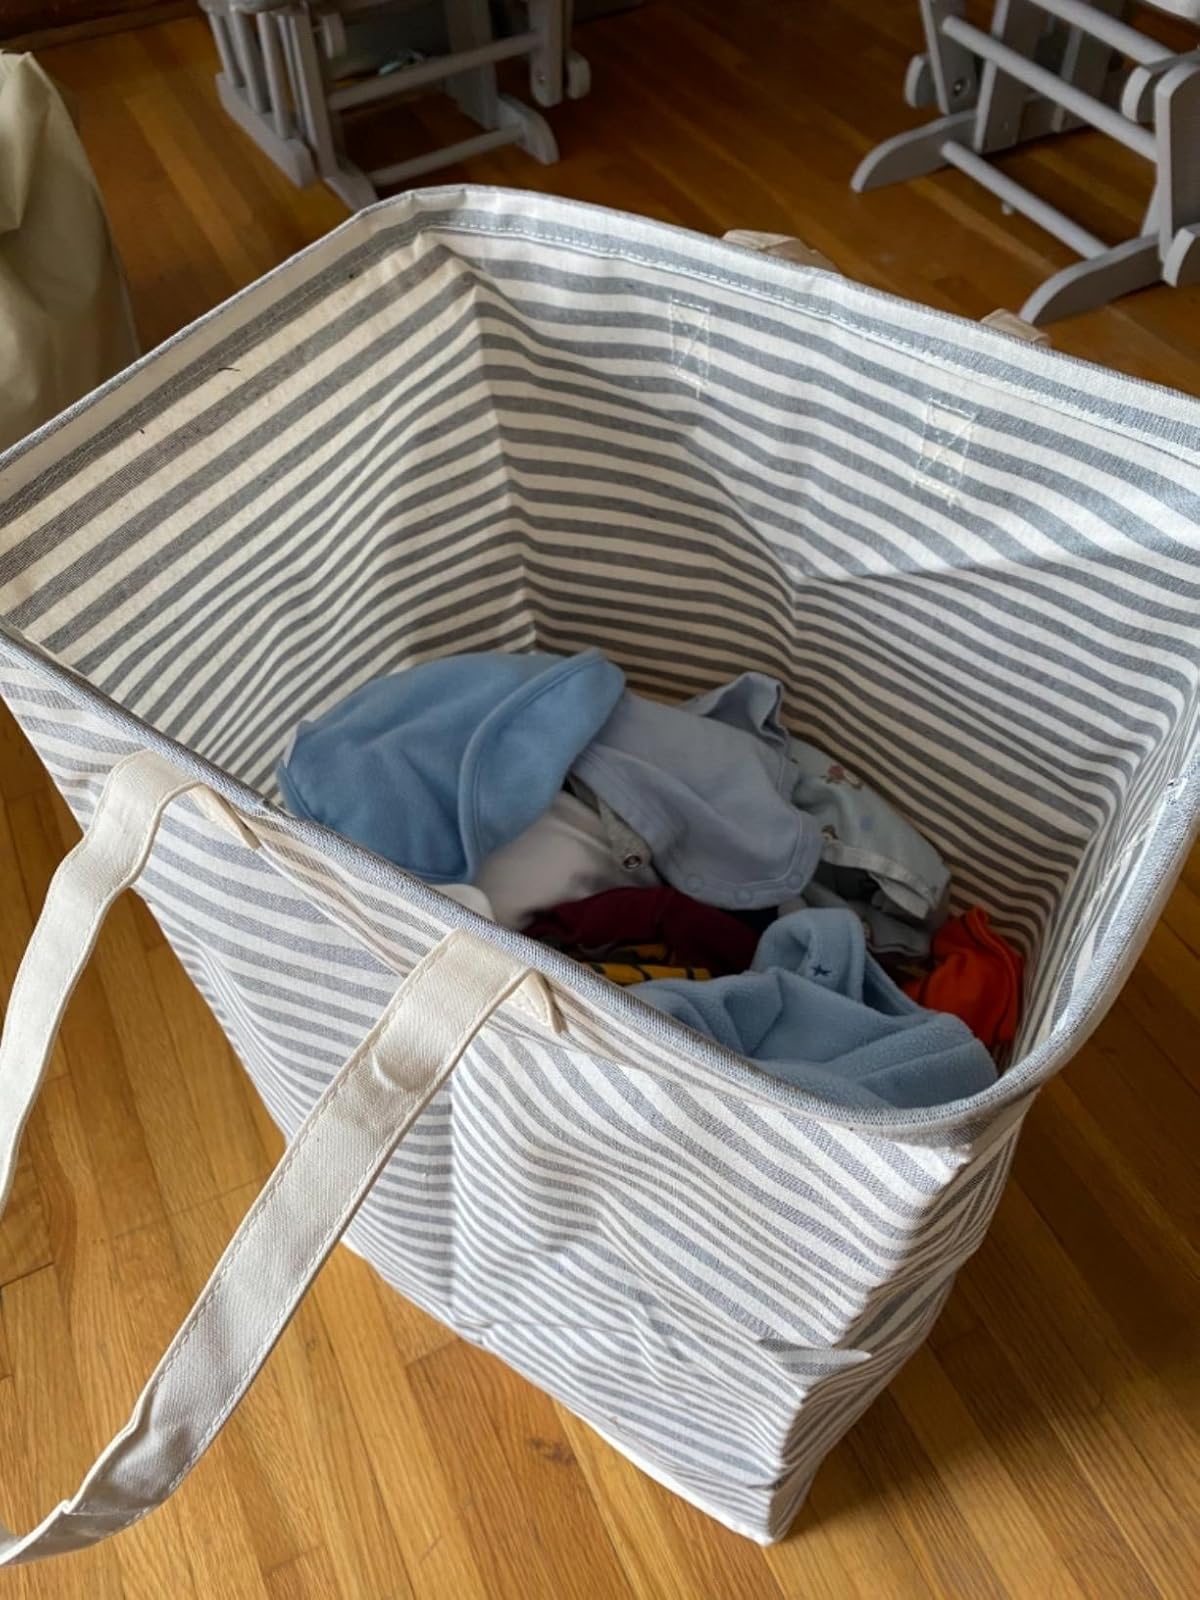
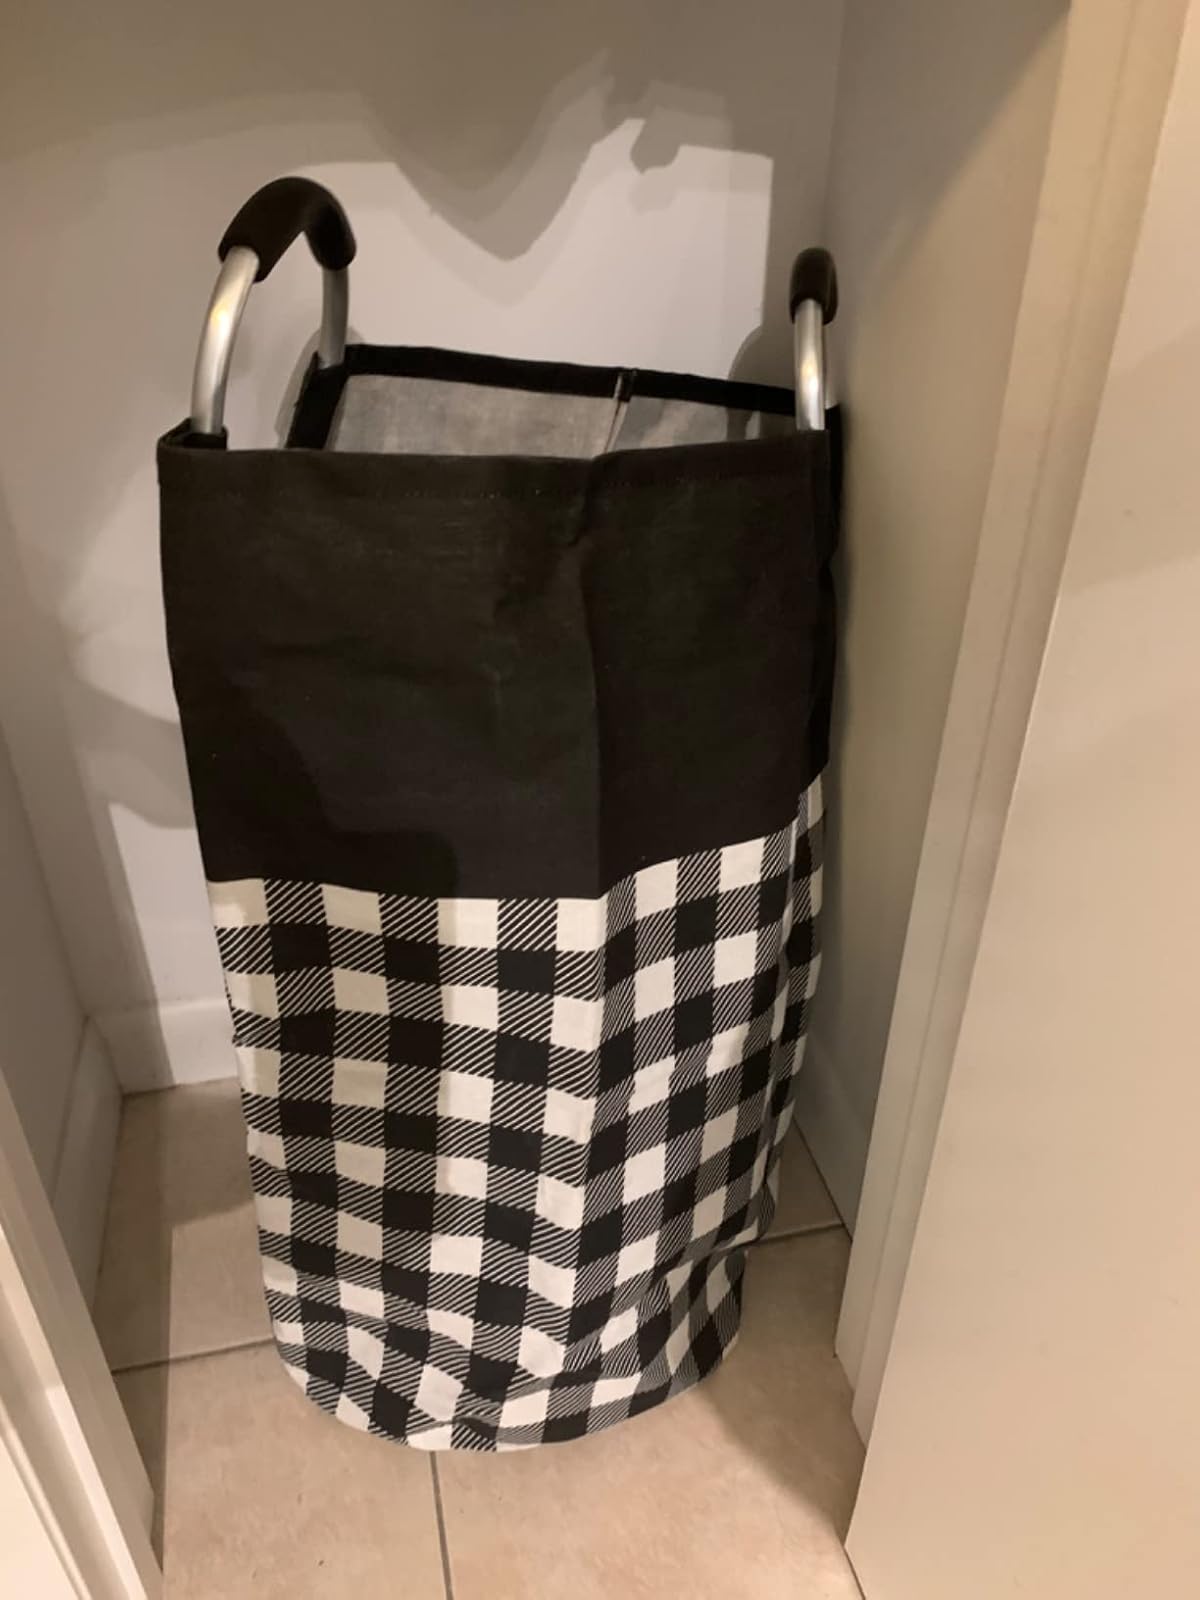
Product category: items_hamper
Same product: no